Stanisław Bukowiec

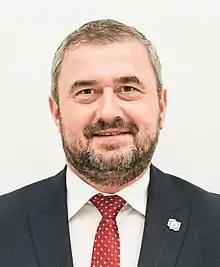

Stanisław Marcin Bukowiec (born 8 November 1972 in Bochnia) is a Polish journalist, publisher, activist, politician, and member of the IX Sejm from the 15th constituency (Tarnów).